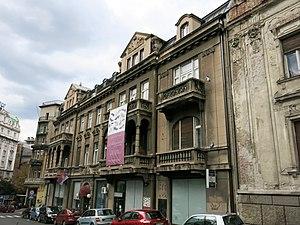
La rue Vuka Karadžića, est une rue de Belgrade, la capitale de la Serbie, située dans la municipalité urbaine de Stari grad.
Les monuments culturels protégés constituent une catégorie de monuments de Serbie inscrits sur une liste de monuments bénéficiant de la protection de l'État. Il s'agit d'une troisième catégorie de monuments protégés classés, par leur importance, après les monuments culturels d'importance exceptionnelle et les monuments culturels de grande importance.
La maison de Jakov Čelebonović est située à Belgrade, la capitale de la Serbie, dans la municipalité urbaine de Stari grad. Construite entre 1927 et 1929, elle est inscrite sur la liste des biens culturels de la Ville de Belgrade.